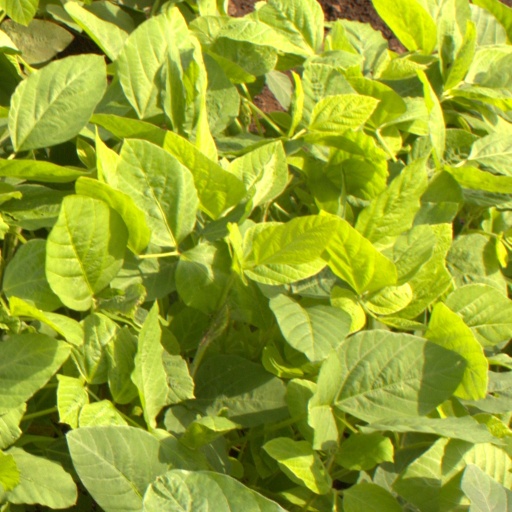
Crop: soybean